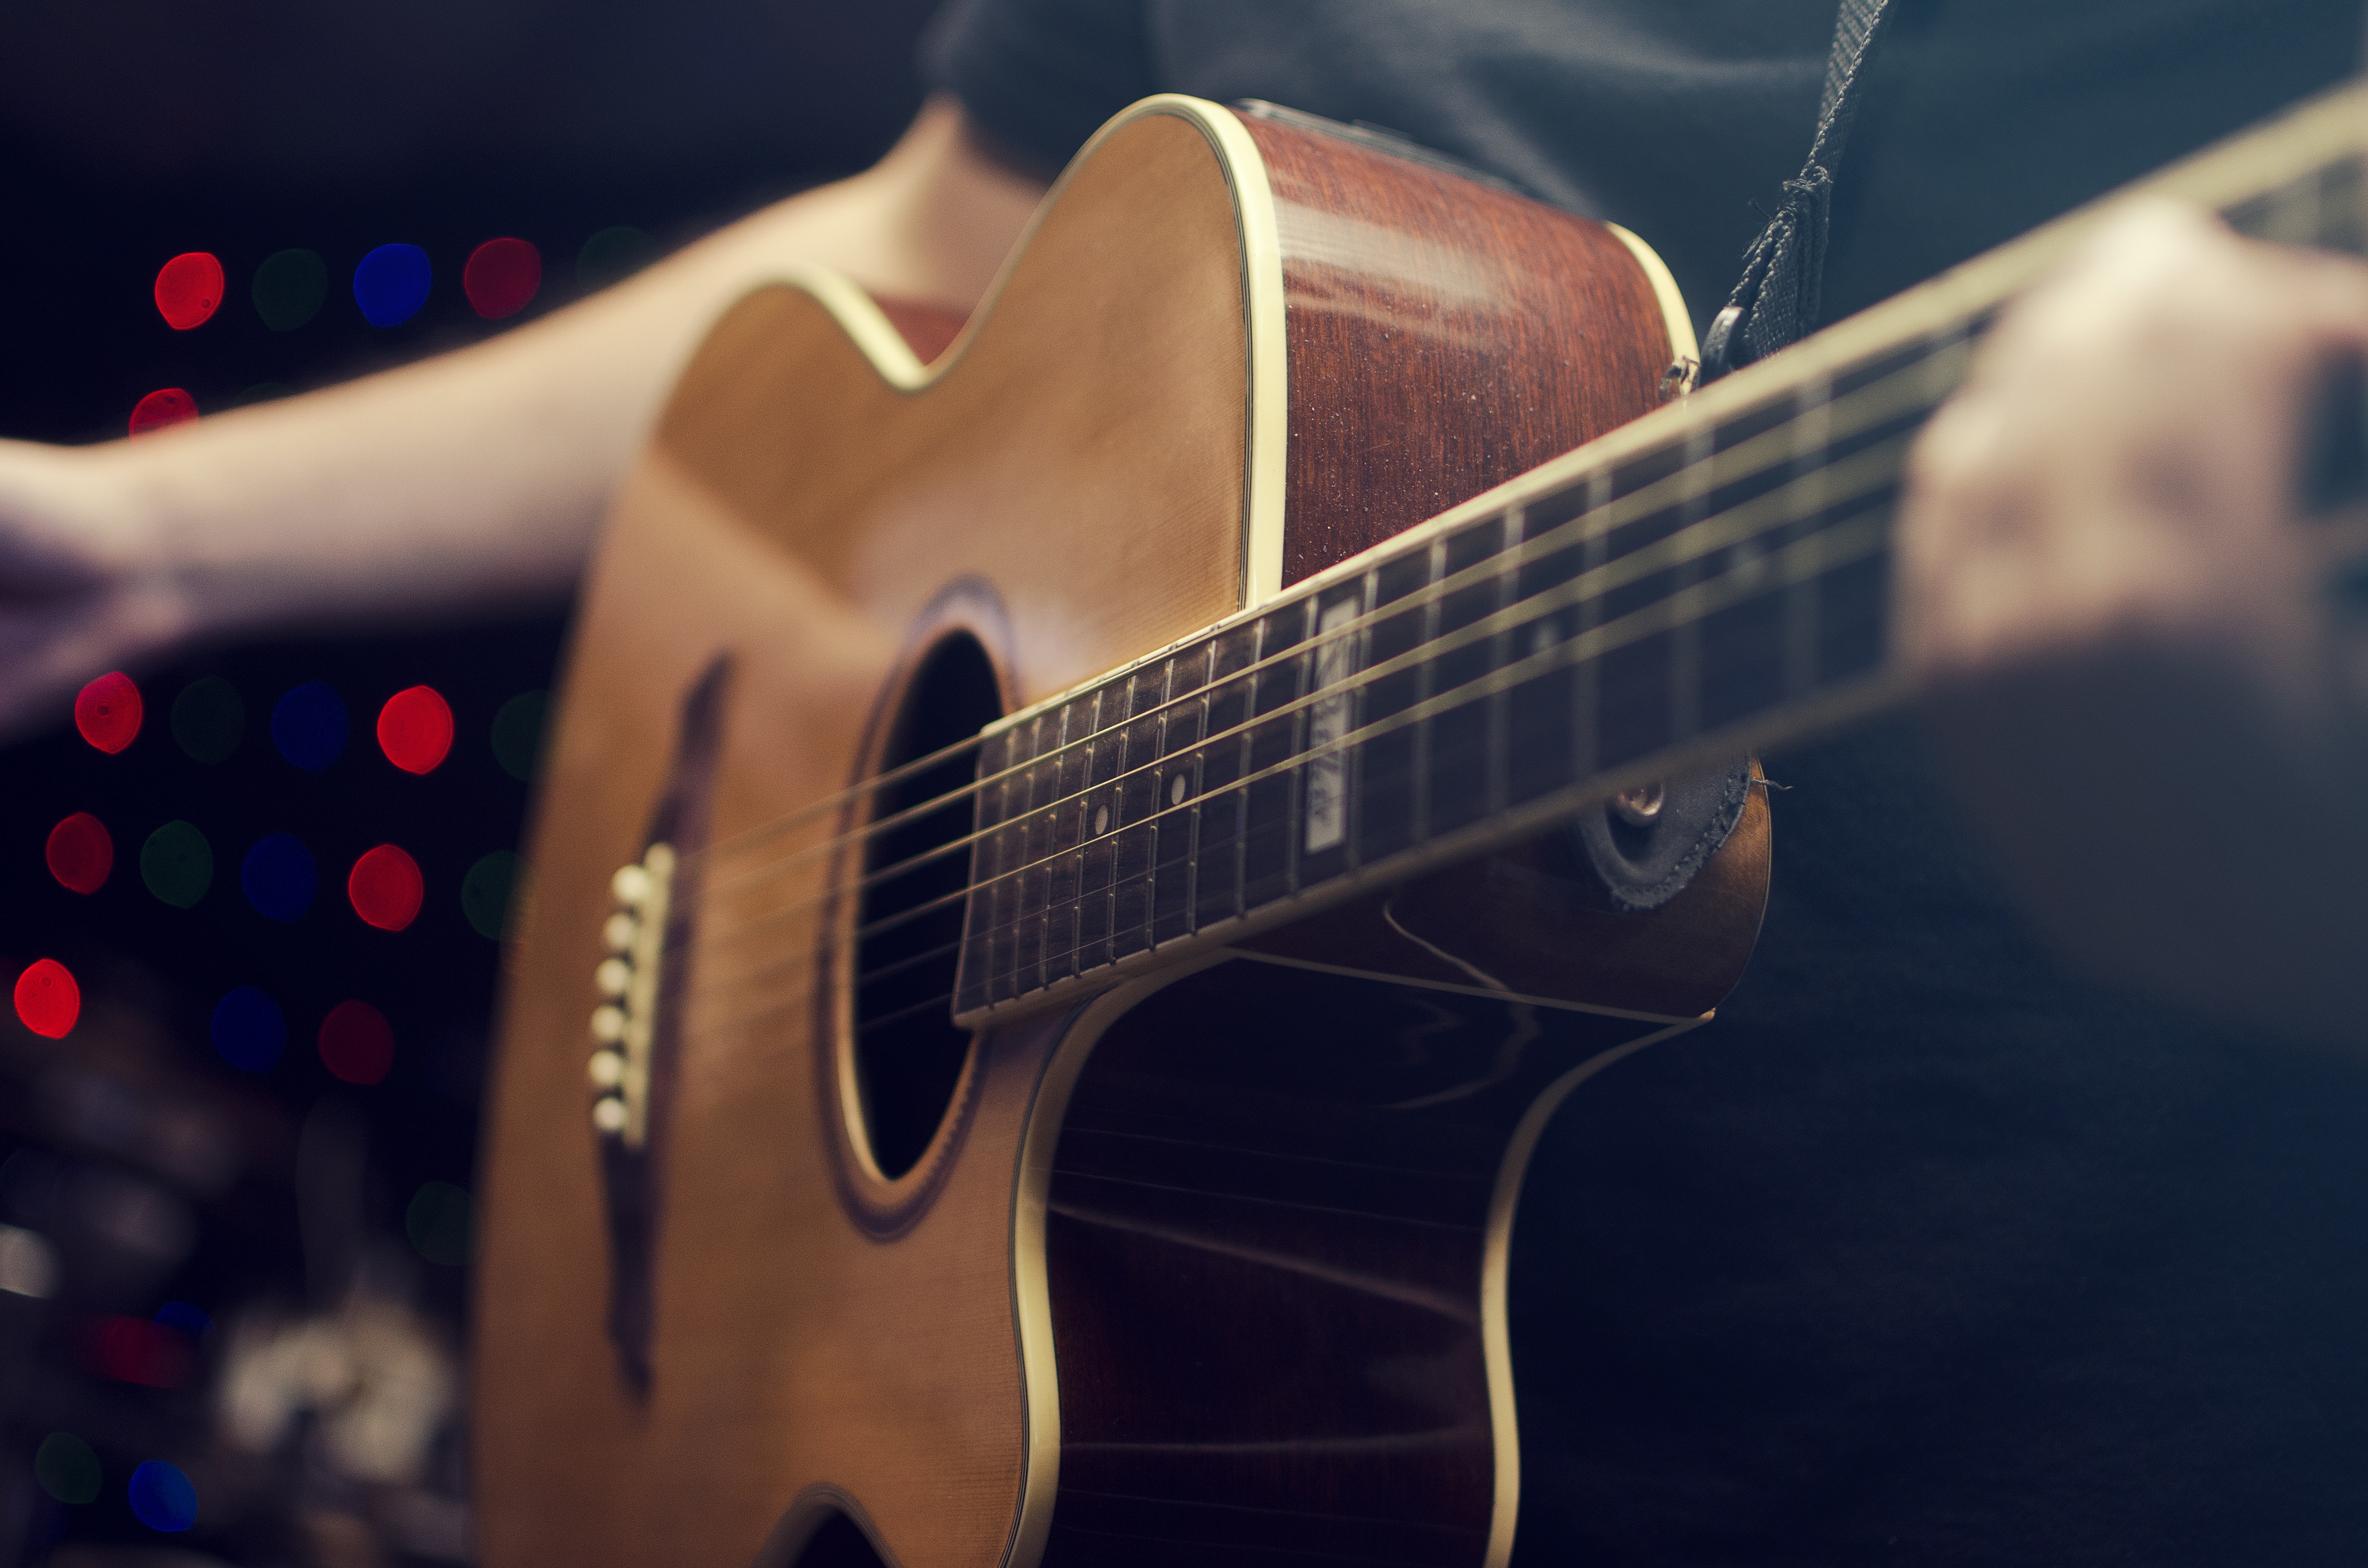
music, guitar, acoustic guitar, instrument, musician, musical instrument, close up, bassist, guitarist, bass guitar, singer songwriter, string instrument, plucked string instruments, slide guitar